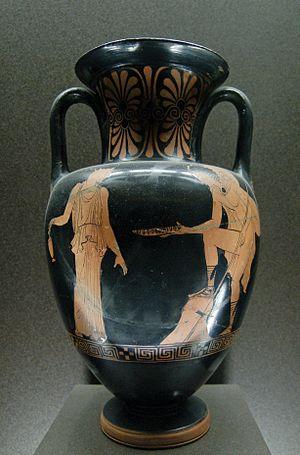
Femme et jeune homme, face A d'une amphore à col attique à figures rouges, v. 435-430 av. J.-C. Provenance